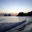
Label: sea